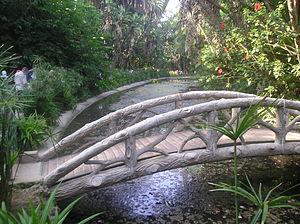
Le jardin d'essai du Hamma, situé dans le quartier du Hamma à Alger, est un jardin luxuriant, qui s'étend en amphithéâtre, au pied du musée national des Beaux-Arts, de la rue Mohamed-Belouizdad à la rue Hassiba-Ben-Bouali, sur une superficie de 32 hectares.